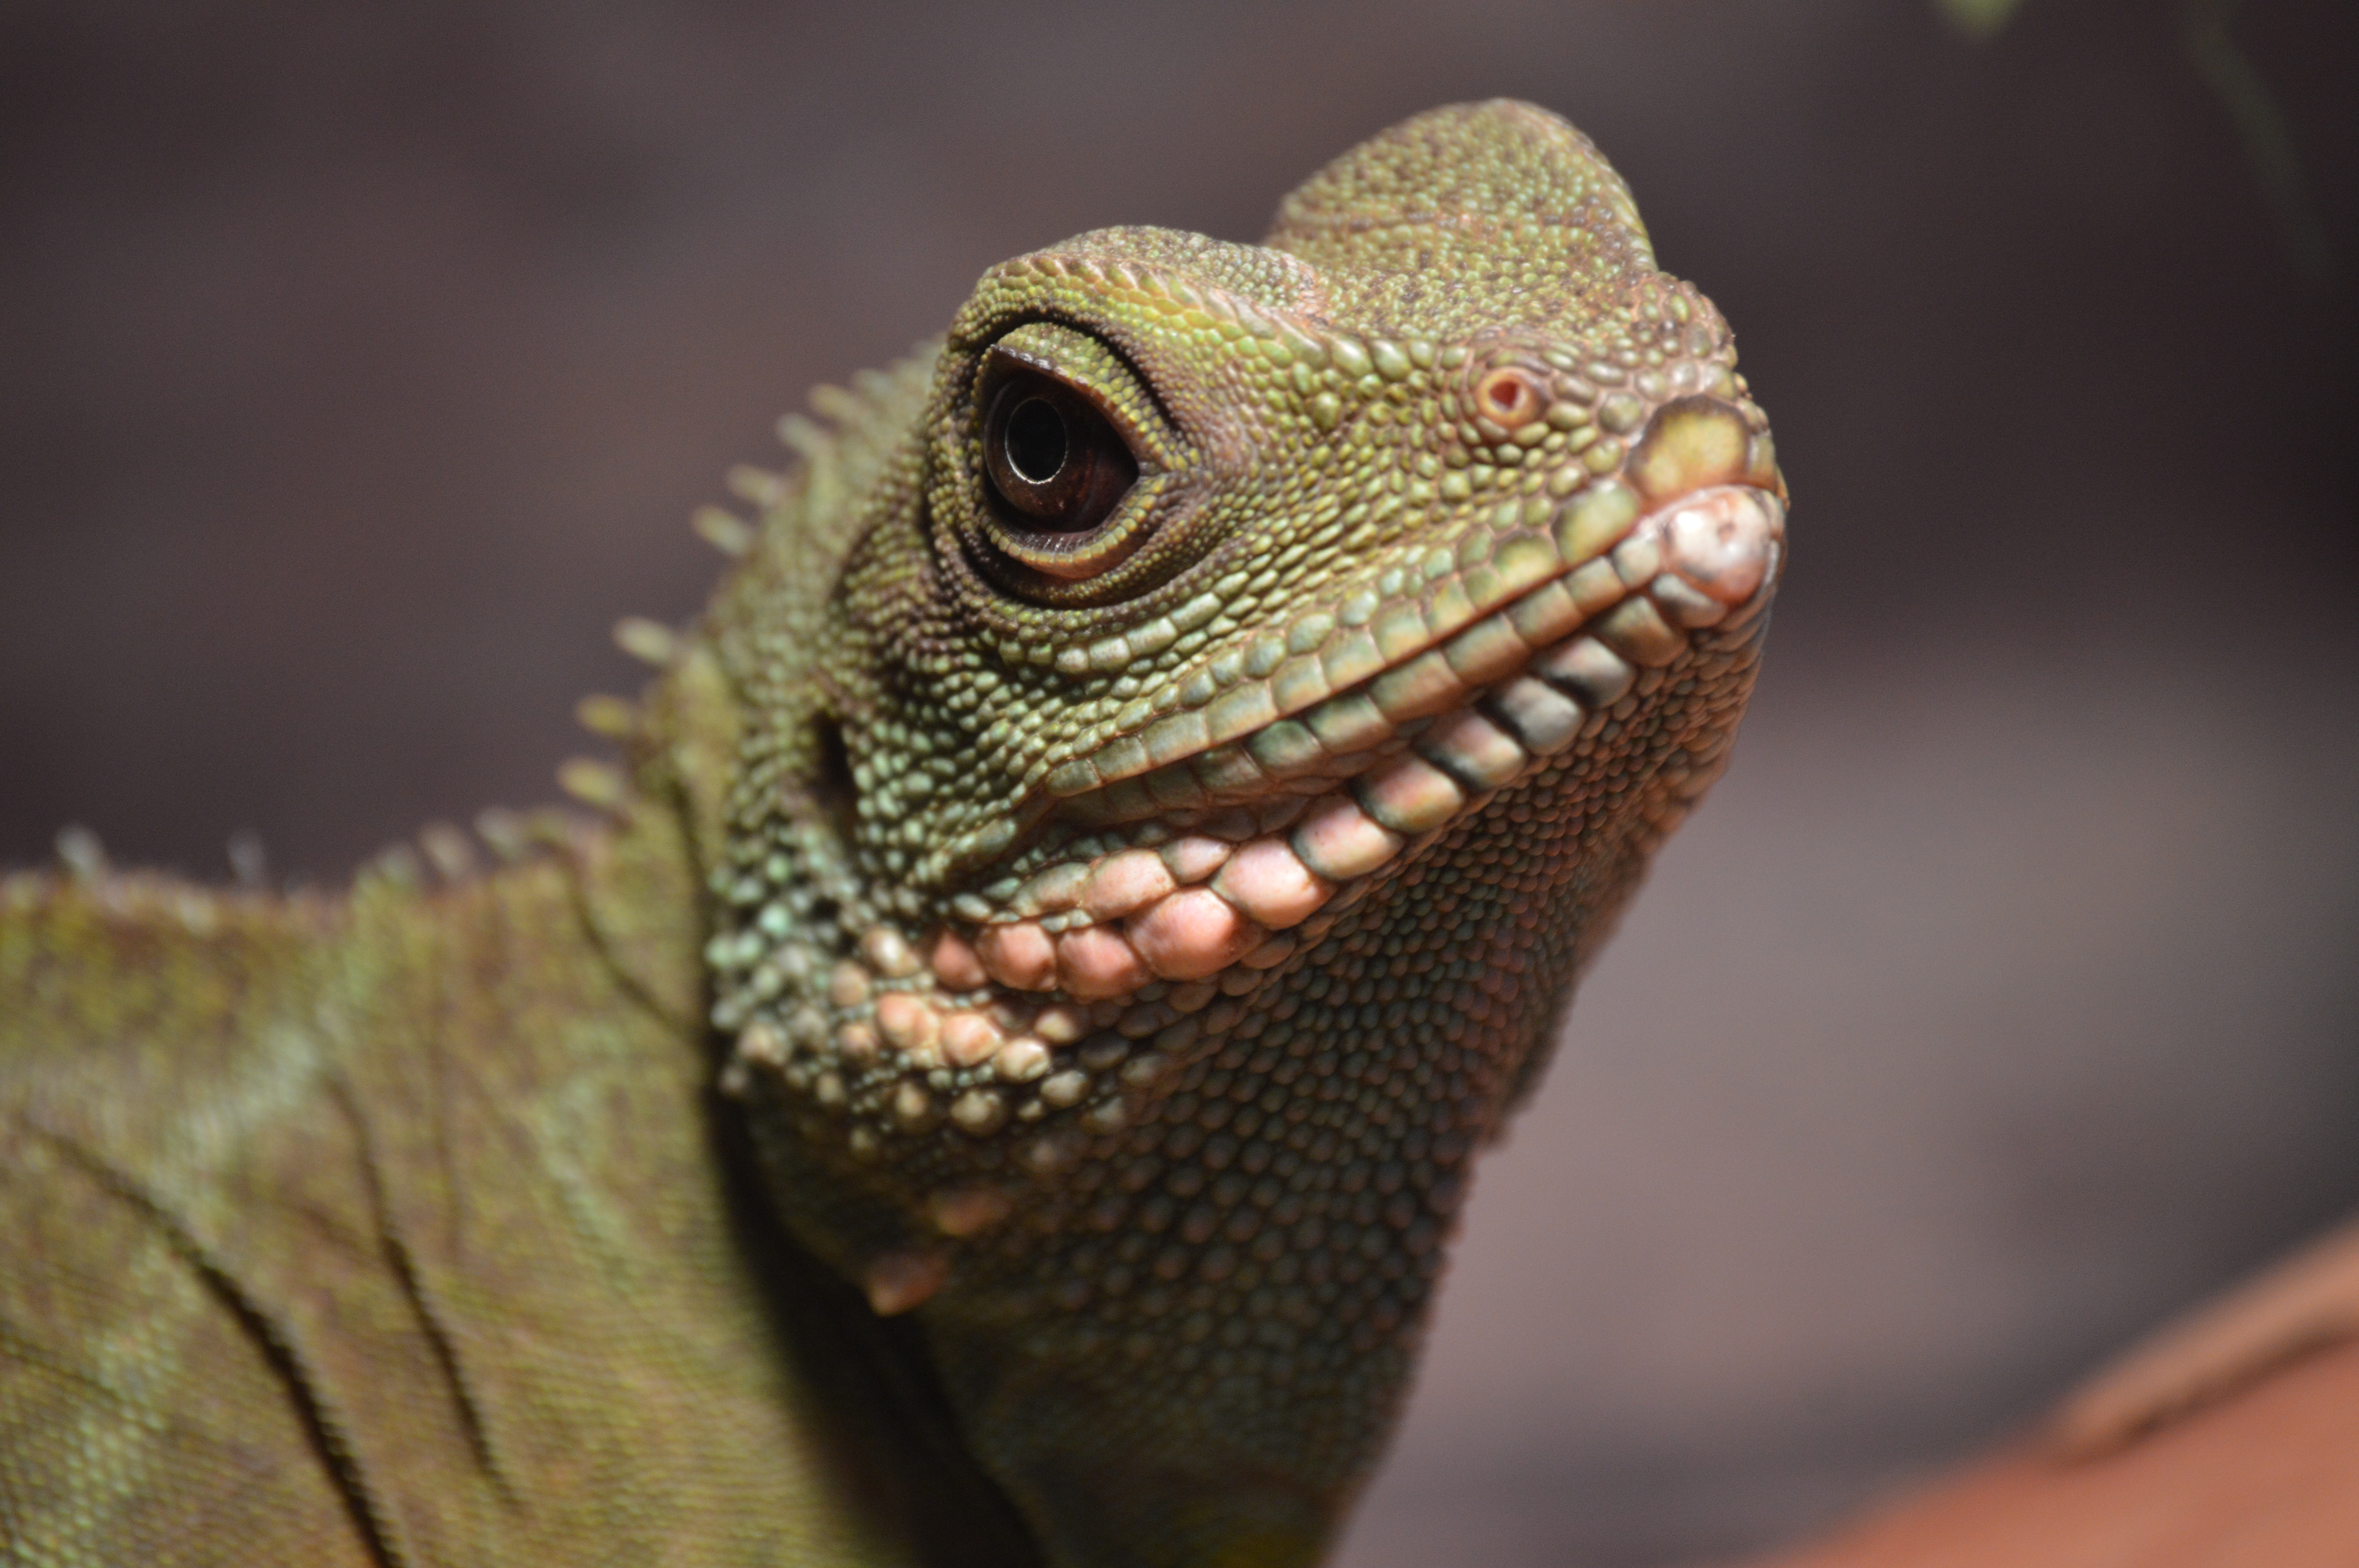
lizard, reptile, zoo, scaled reptile, iguana, iguania, terrestrial animal, fauna, close up, agamidae, agama, organism, african chameleon, lacertidae, macro photography, chameleon